Daniel Lewis (choreographer)

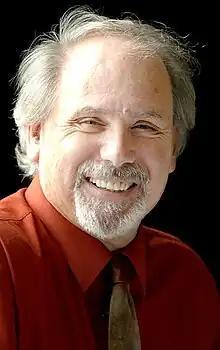
Daniel Lewis

Daniel Lewis (born July 12, 1944) is a U.S. choreographer and dance teacher, currently the Dean of Dance at the New World School of the Arts.